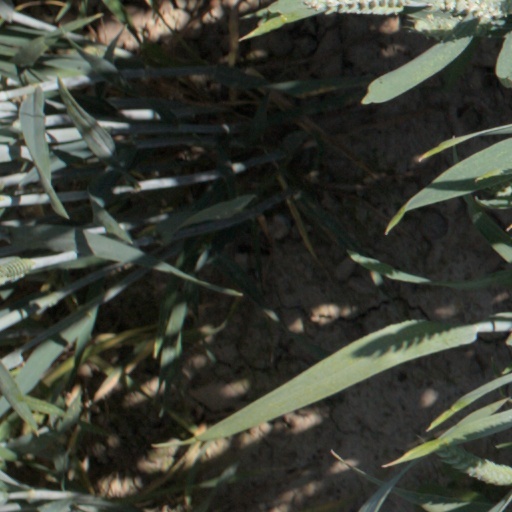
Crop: wheat